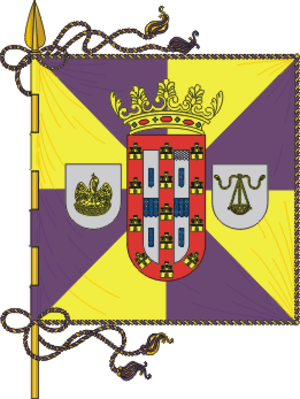
Caldas da Rainha est une ville et municipalité du Portugal du district de Leiria située dans la sous-région de l’Ouest, dans la province de l’Estremadura, et la région Centre.